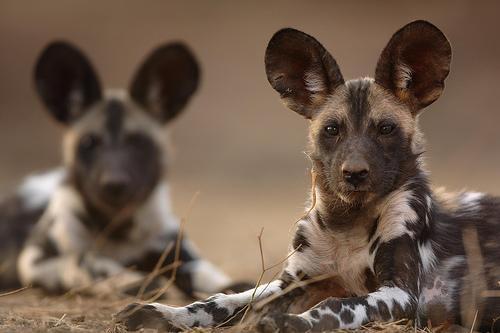
African_hunting_dog